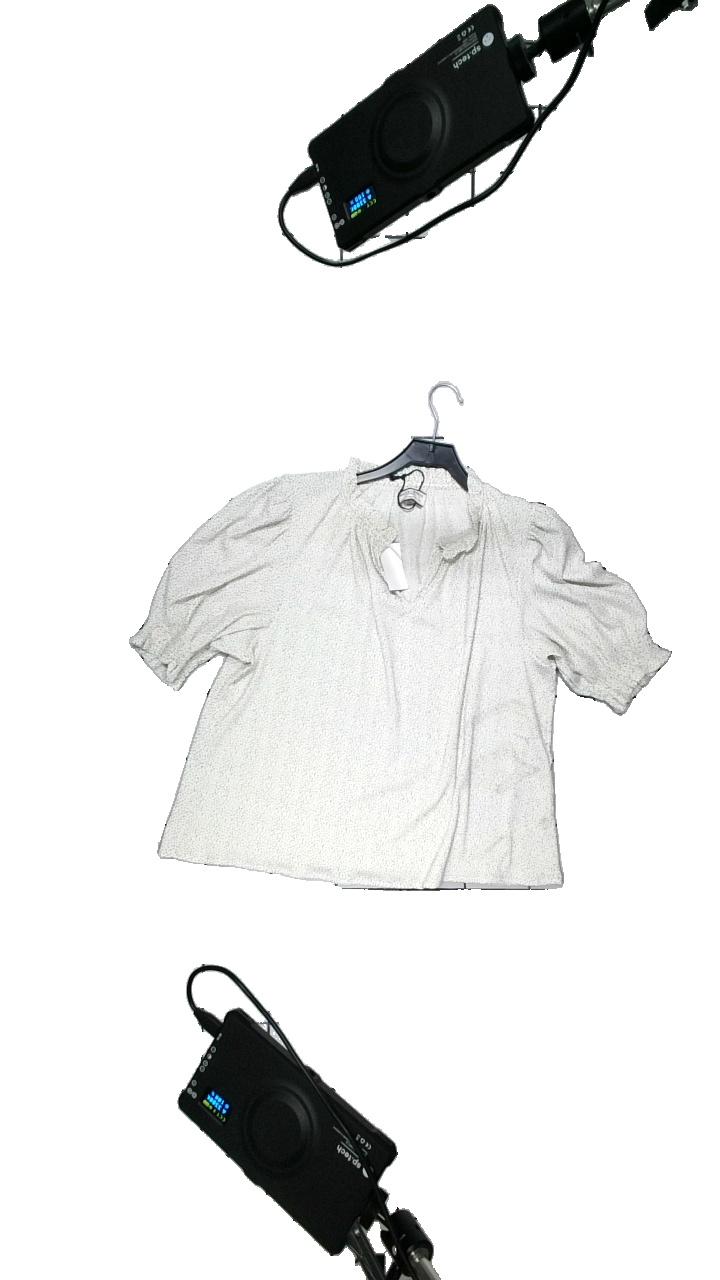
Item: Blouse (Ladies)
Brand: Holly And Whyte (lindex)
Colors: Black, Beige
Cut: Regular
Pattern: Dots
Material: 95%Polyester,5%Elastan
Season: Summer
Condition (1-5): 2
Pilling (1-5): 3
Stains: Minor
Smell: Minor
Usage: Reuse
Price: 50-100